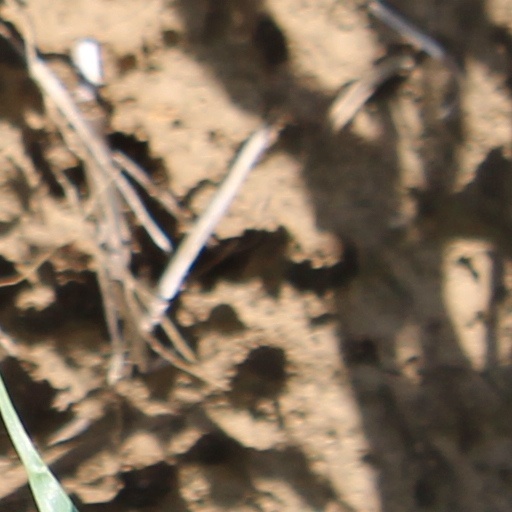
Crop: wheat